FC Karelia-Discovery Petrozavodsk

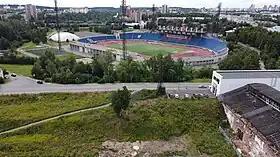
Stadium «Spartak»

Karelia-Discovery had two groups of fans: "Crazy Karjala" - fans who held traditional in Russia far-right political views and "2 Sector" "(2oi Сектор)" - a rare group of fans in Russia who held anti-fascist views. The groups were at war with each other. In 2010, during the North-West Cup Final, about 150 Zenit St.Petersburg hooligans attacked anti-fascist fans of Karelia. The attackers used traumatic pistols and pepper gas. The match was interrupted. The replay took place a month later.